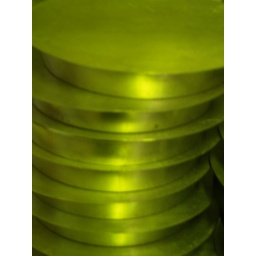
The vital part of a good pizza is the base.  The vital part of the base is the tin....science in knowledge.